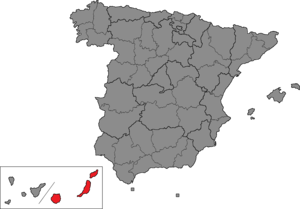
La circonscription électorale de Las Palmas est l'une des cinquante-deux circonscriptions électorales espagnoles utilisées comme divisions électorales pour les élections générales espagnoles.